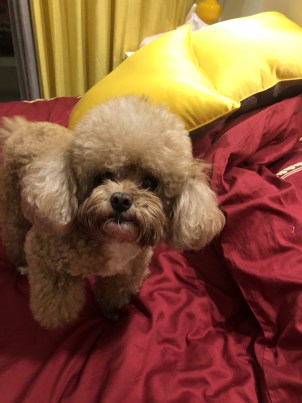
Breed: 2925-n000114-toy_poodle